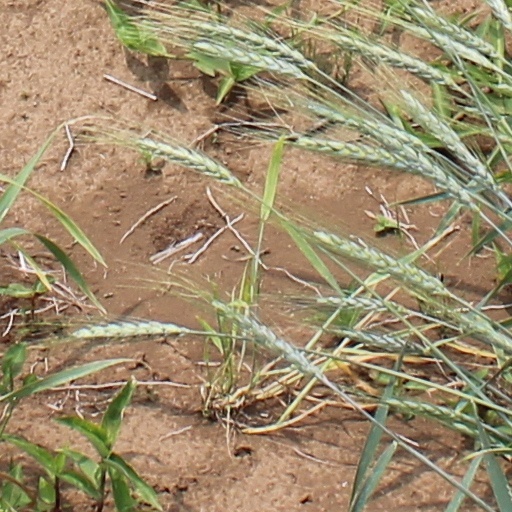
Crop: wheat